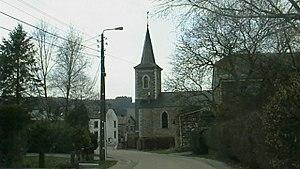
Vaux-Chavanne est une section de la commune belge de Manhay située en Région wallonne dans la province de Luxembourg.